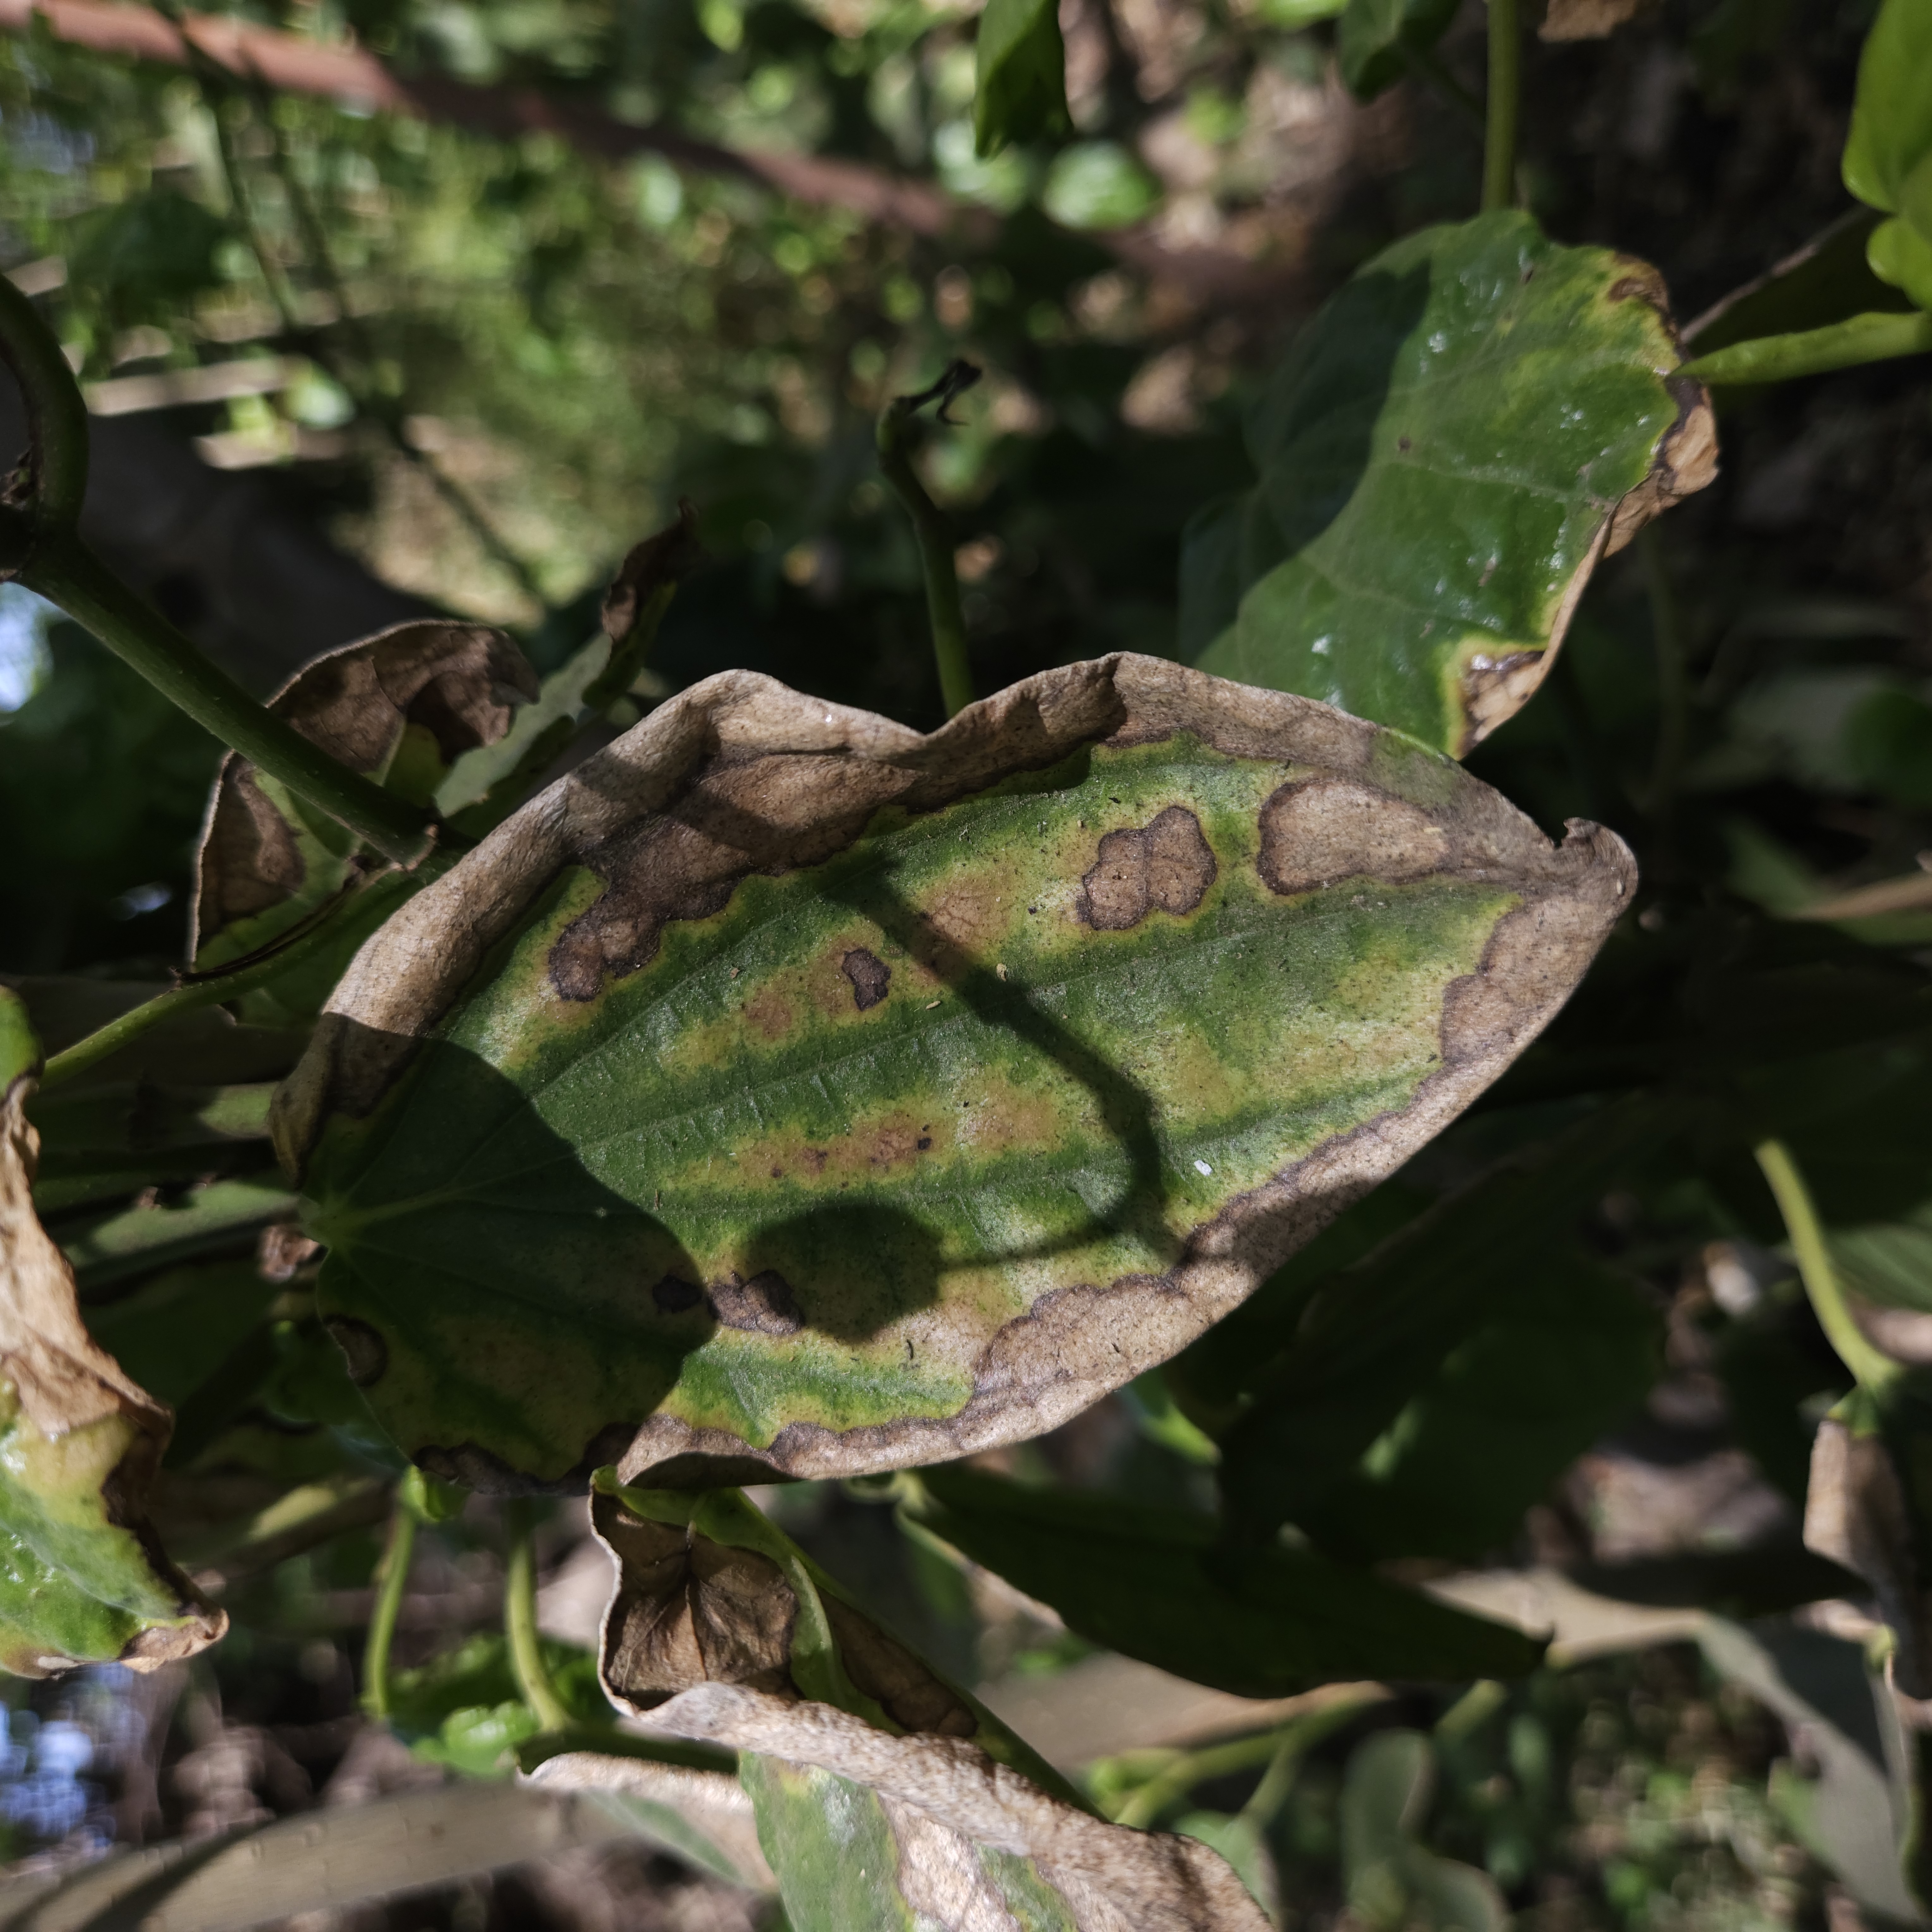
Label: Diseased